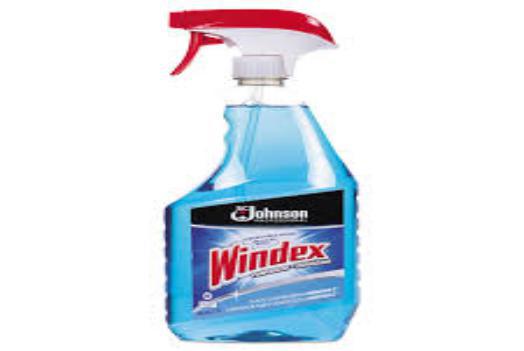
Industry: Necessities